Basil Marceaux

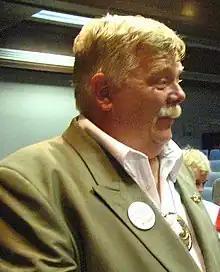
Marceaux in Nashville, Tennessee on August 5, 2010

Basil Marceaux, Sr. (born May 26, 1952) is an American perennial candidate who has on multiple occasions run for state and federal public office in Tennessee.